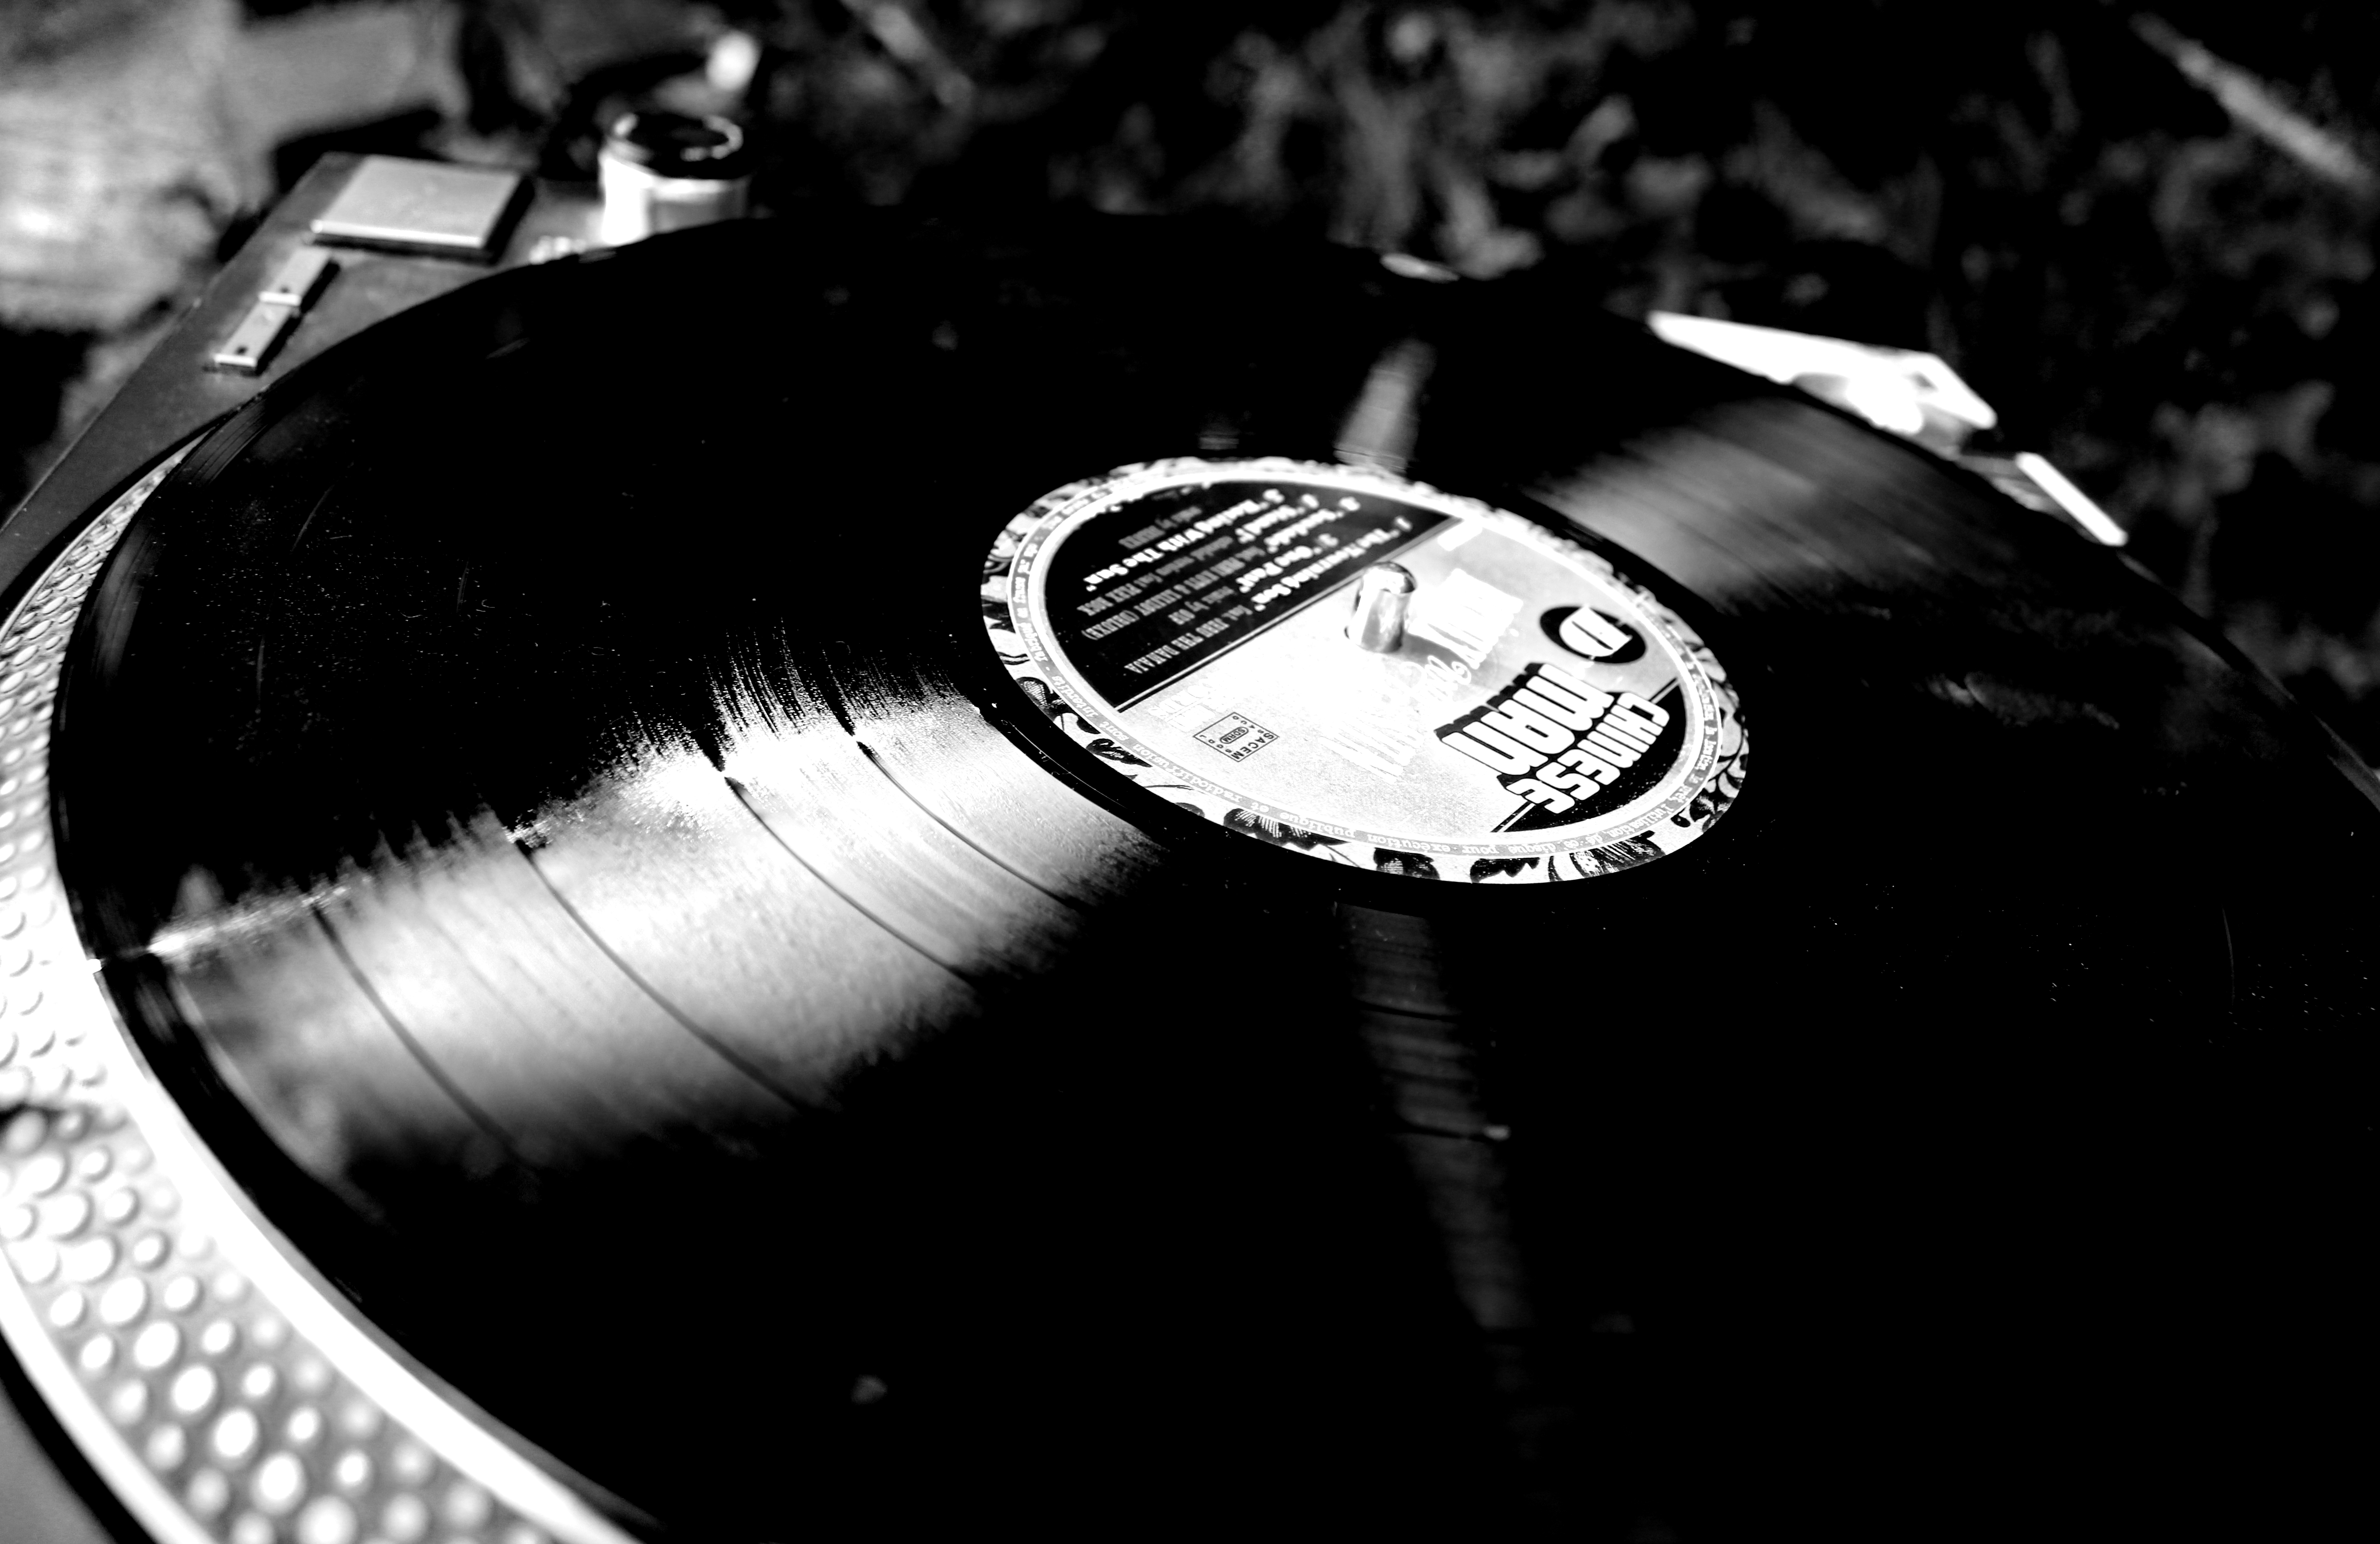
creative, vinyl, turntable, black and white, white, photography, wheel, valley, darkness, black, monochrome, circle, close up, bass, commons, wendelin, jacober, hiphop, plattenspieler, drumandbass, schalplatten, monochrome photography, gramophone record, film noir